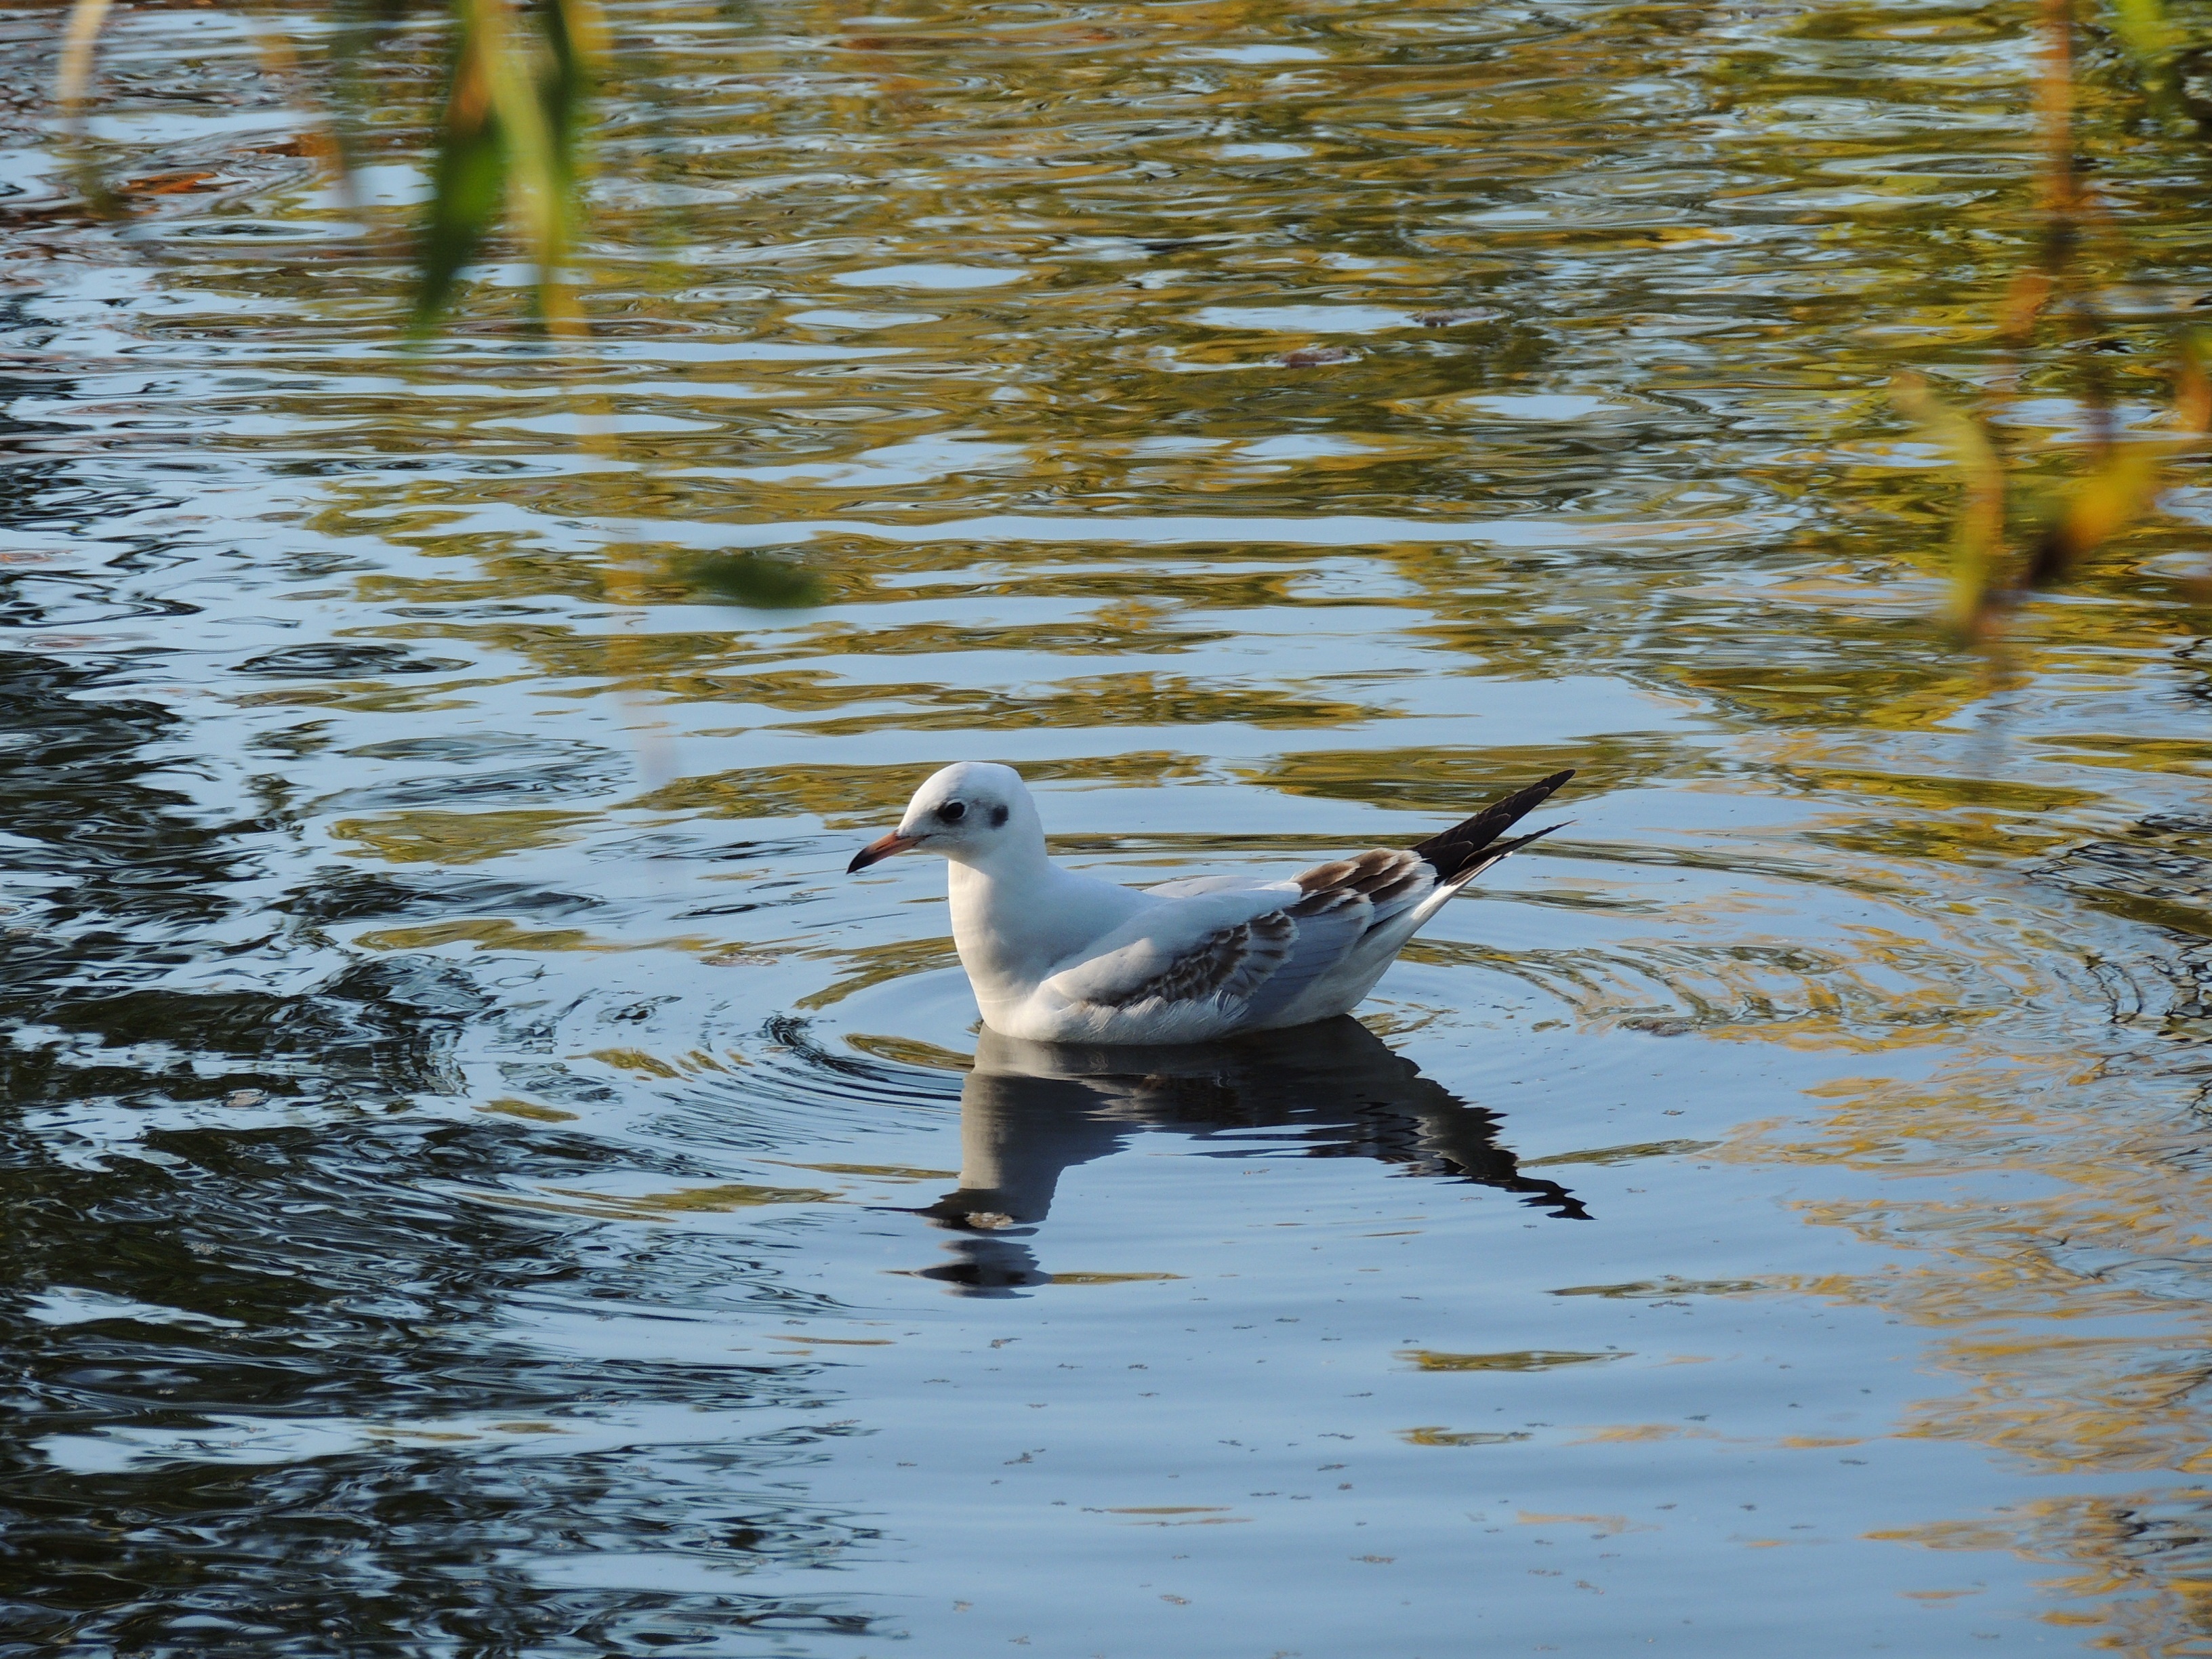
water, nature, bird, animal, pond, wildlife, reflection, natural, fauna, duck, wetland, vertebrate, waterfowl, water bird, ducks geese and swans